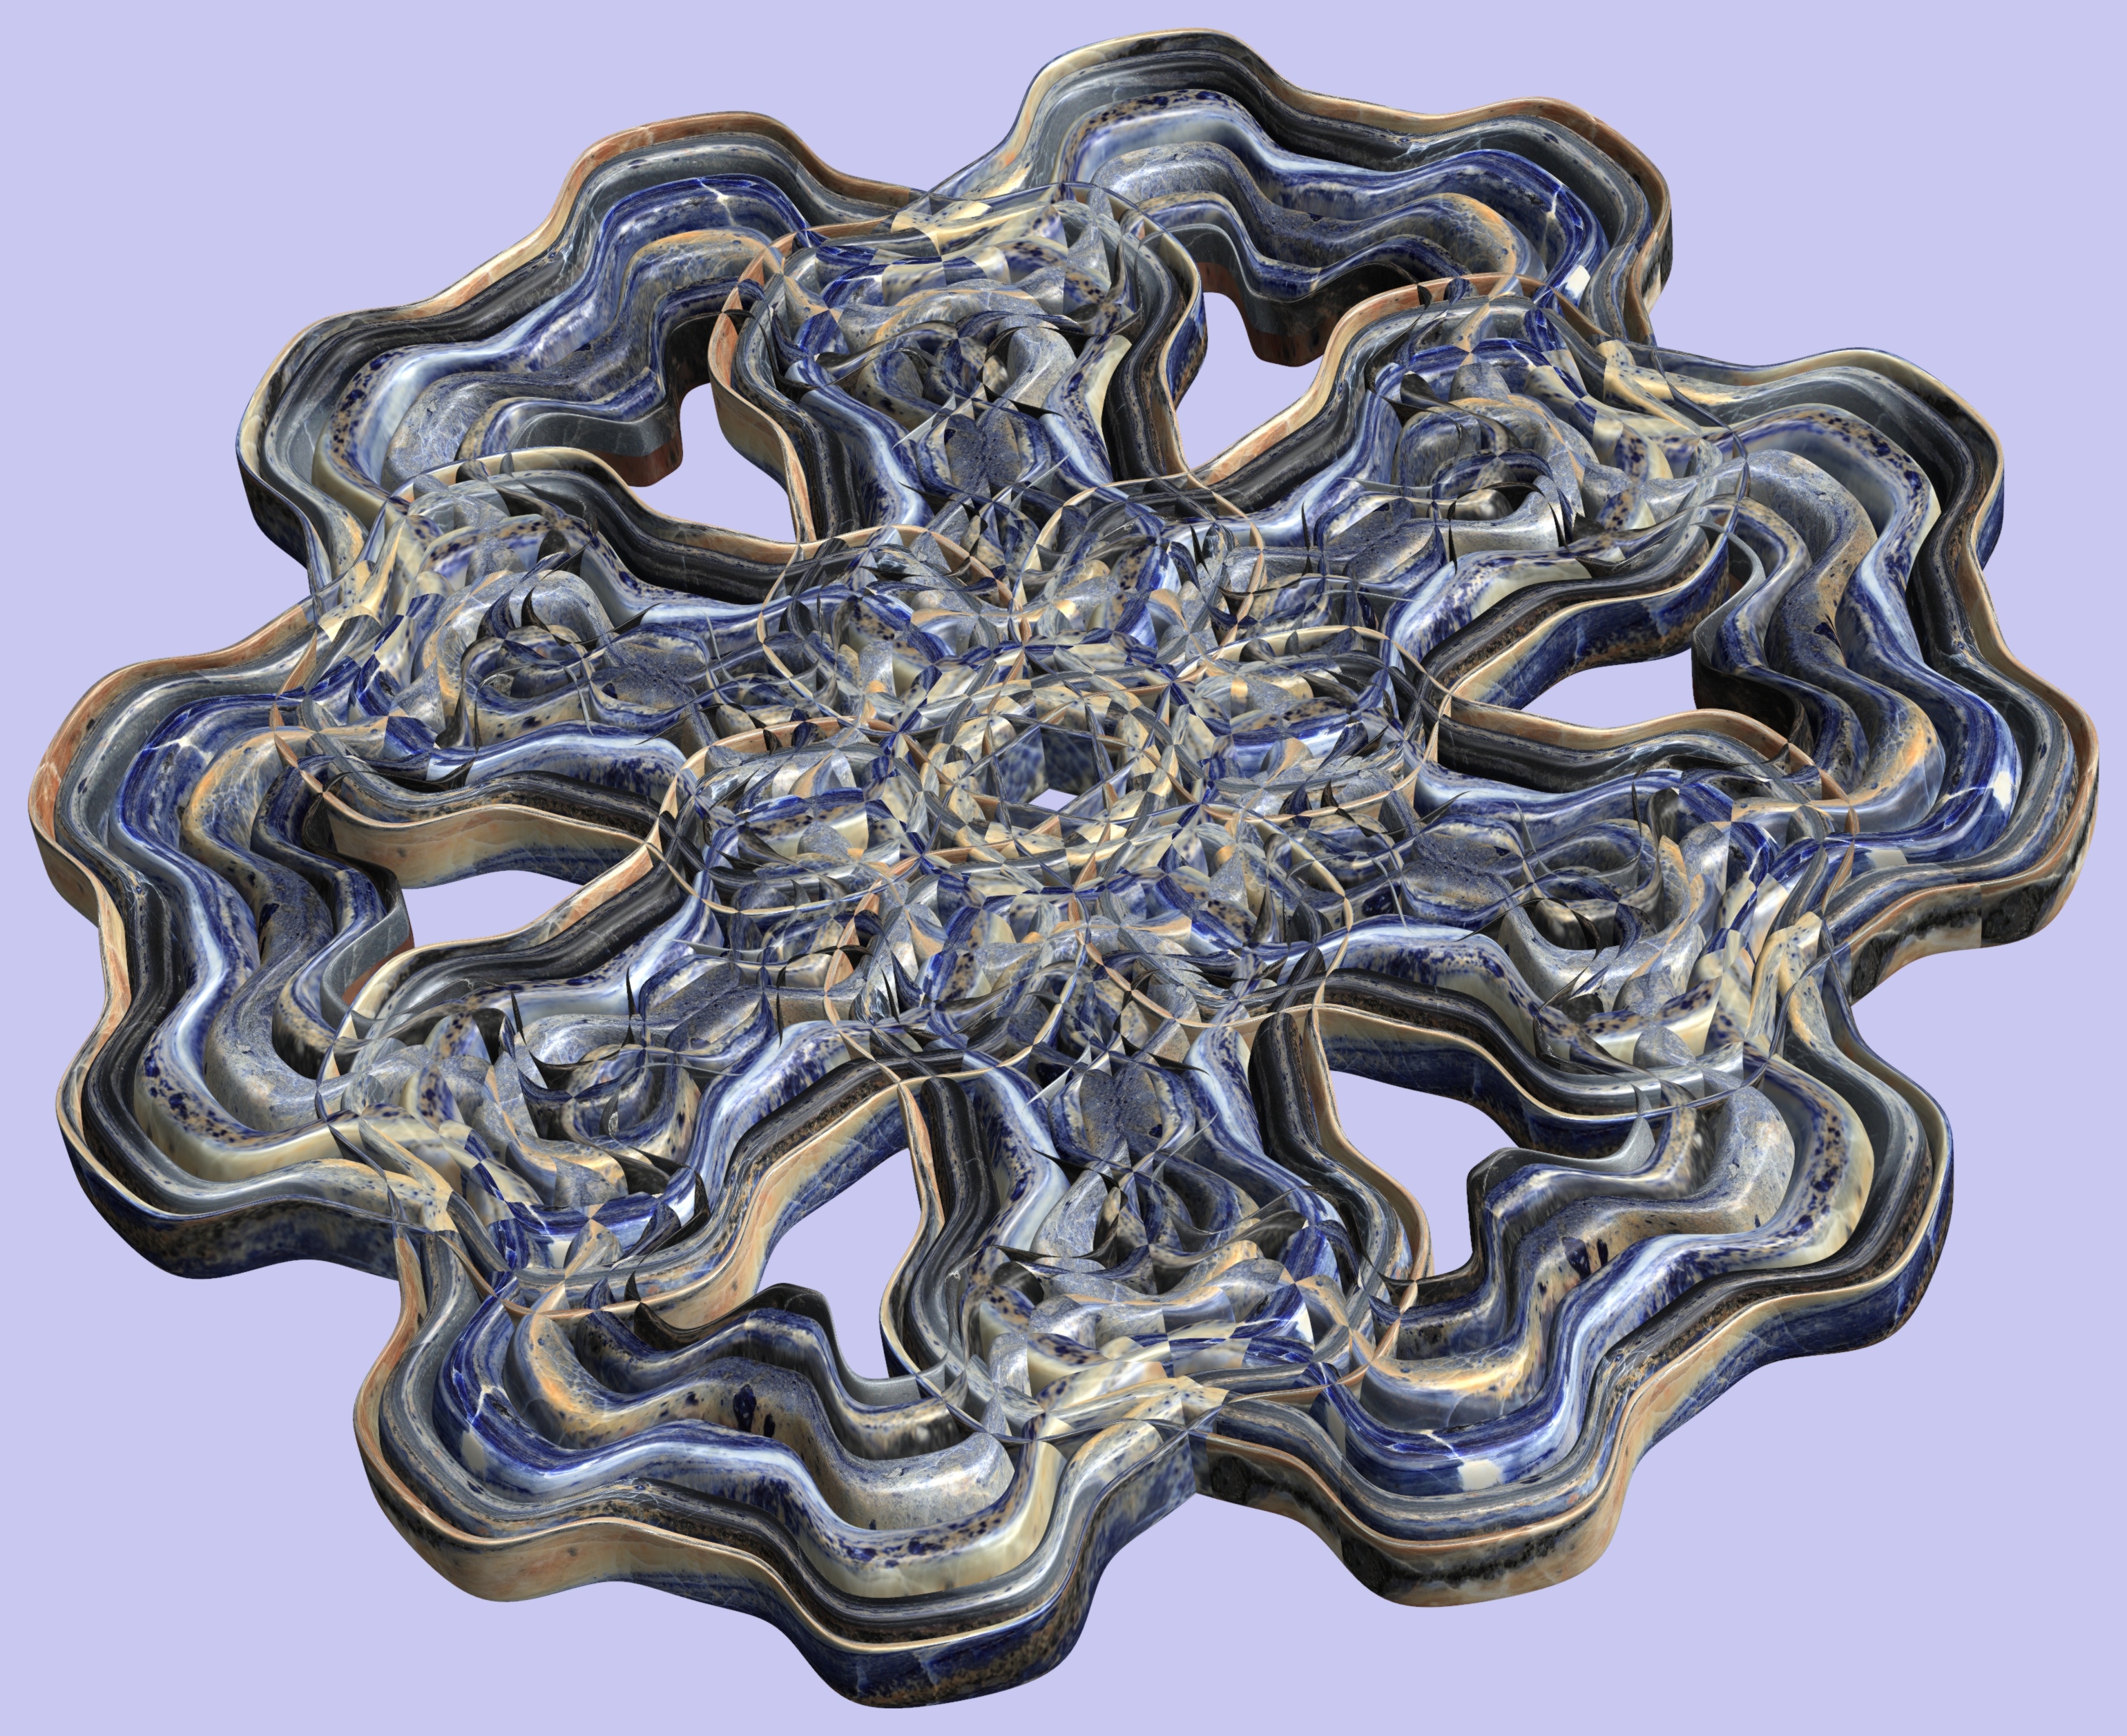
abstract, structure, texture, pattern, metal, design, silver, symmetry, 3d, graphic, torus, mathematica, cg, parametricplot3d, code, program, algorithm, mapping, fashion accessory